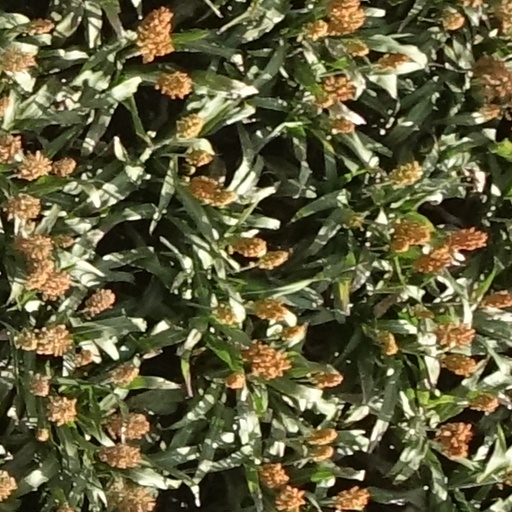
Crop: sorghum